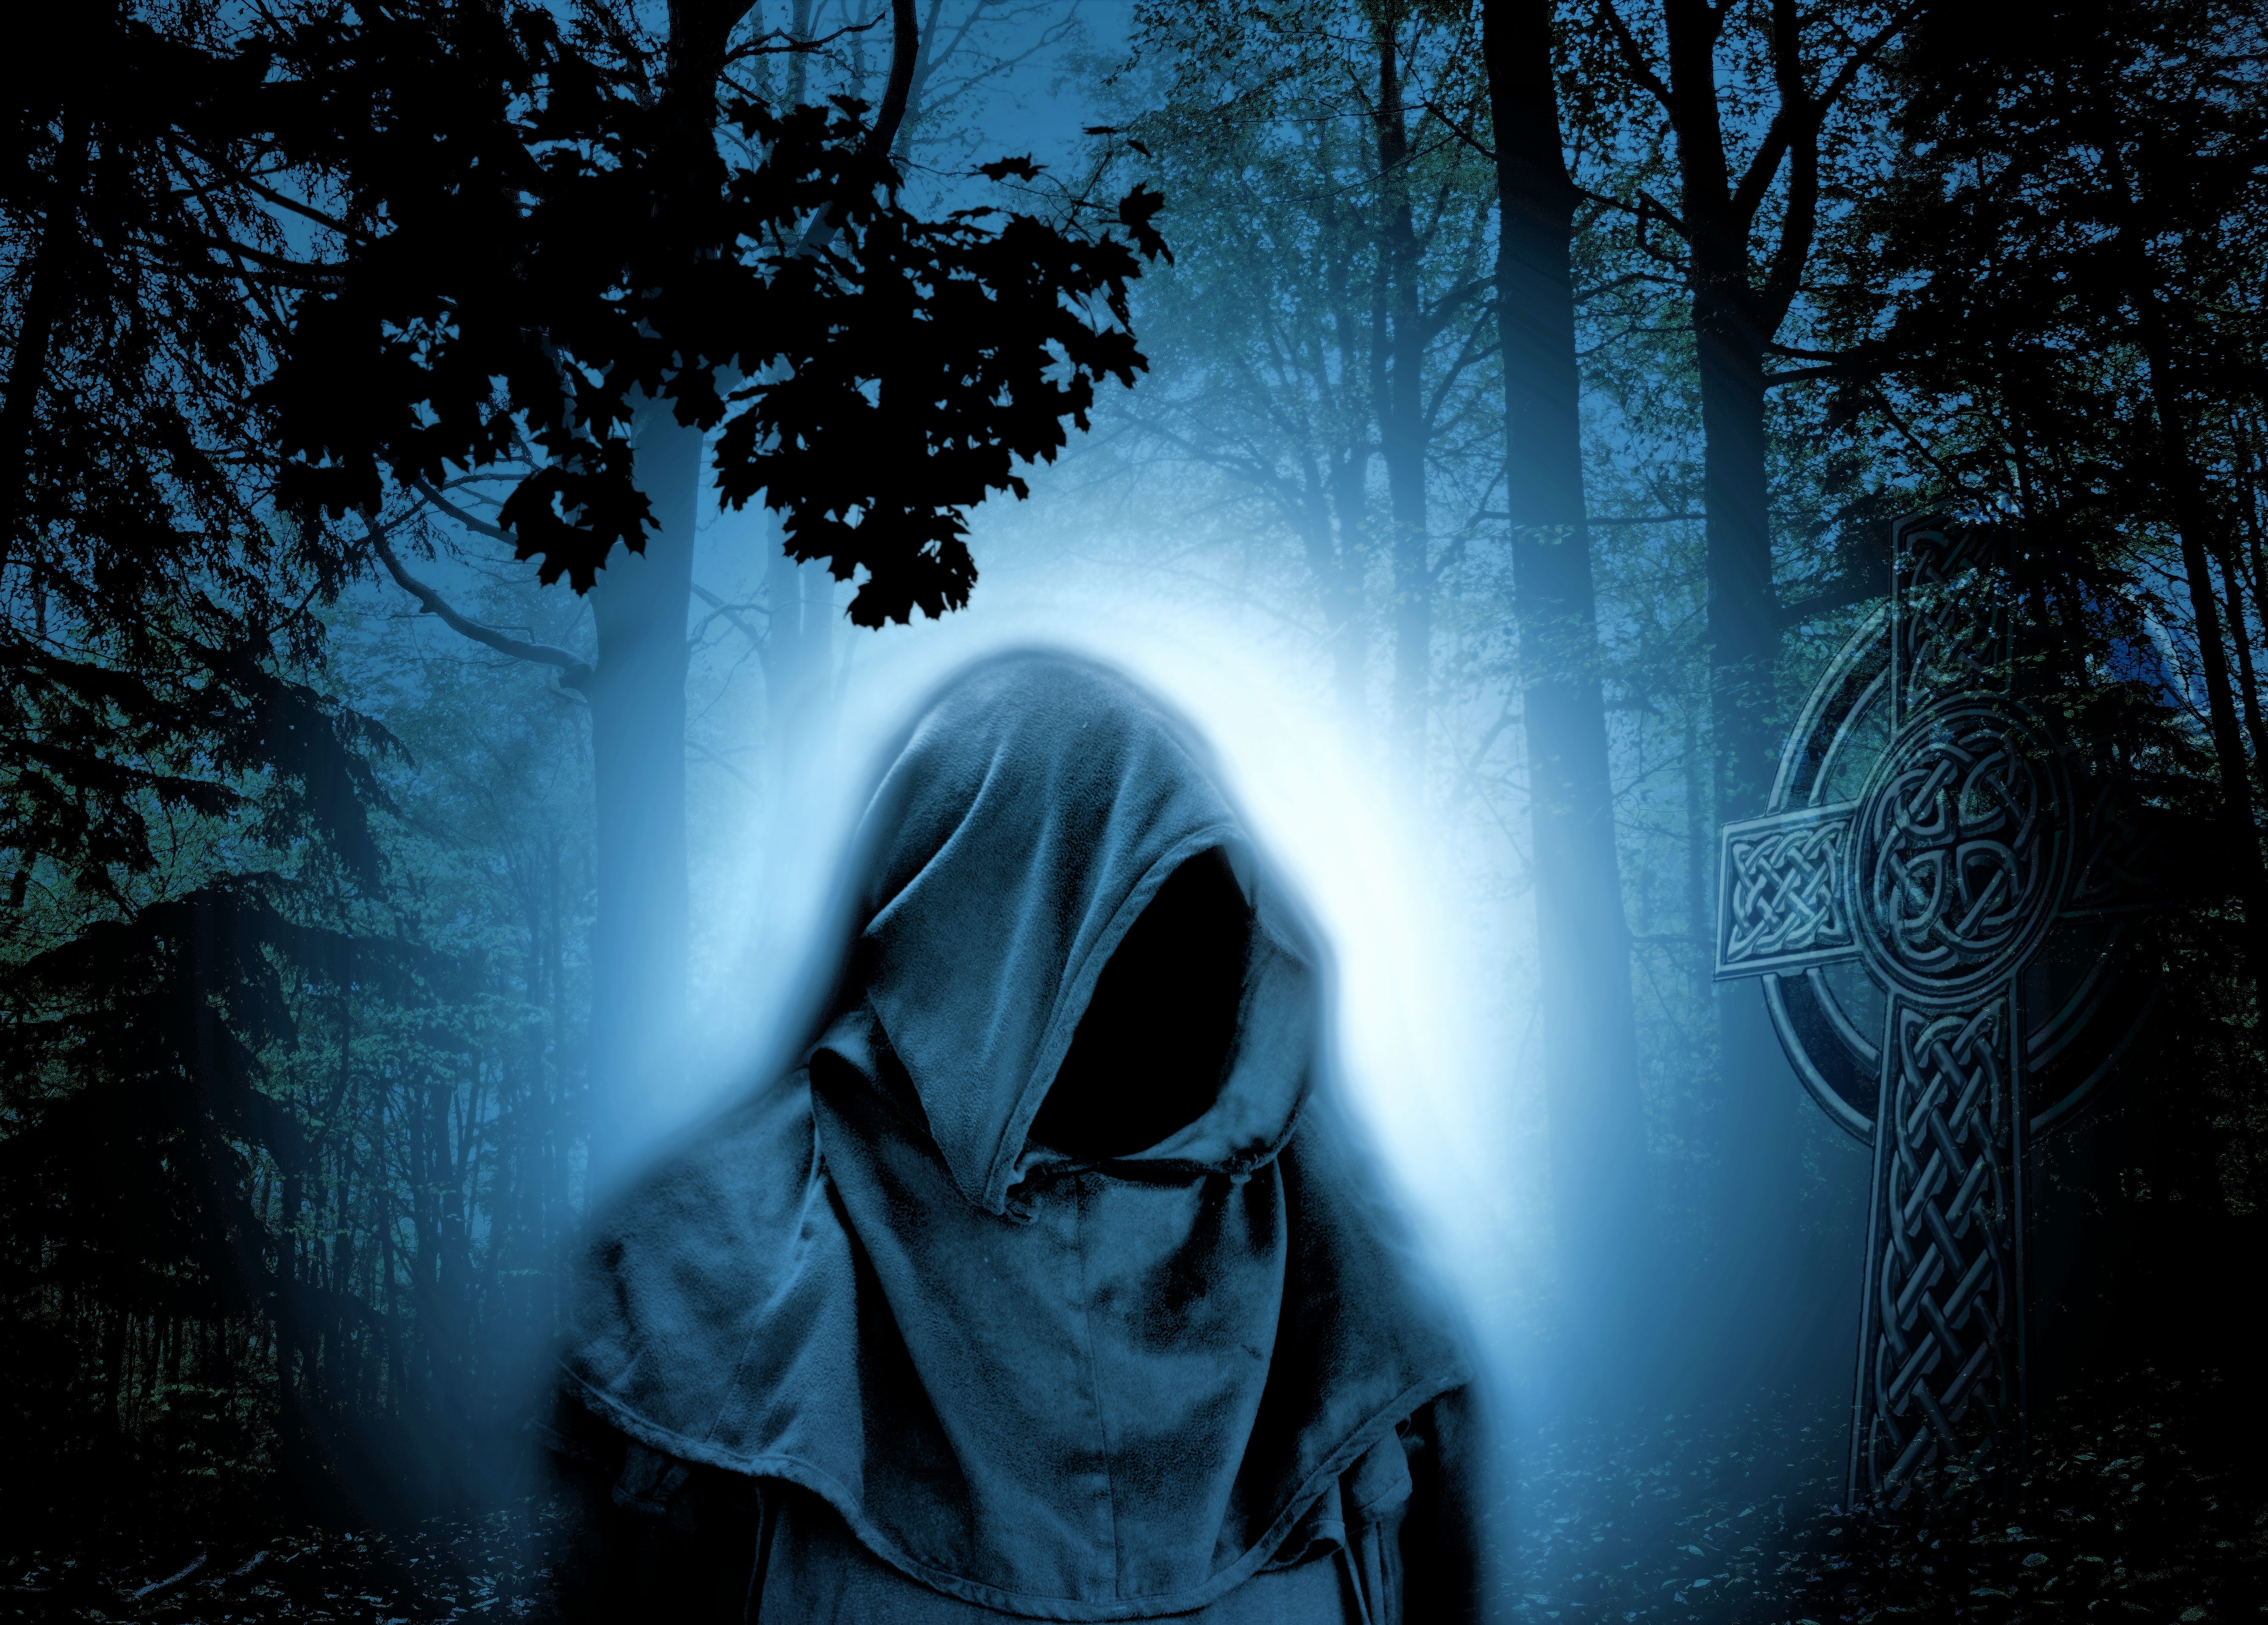
landscape, forest, light, night, sunlight, atmosphere, mystical, darkness, moonlight, fig, mysterious, bright, weird, fantasy, magic, mood, midnight, secret, magician, merlin, screenshot, fairy tales, mysticism, magic forest, atmospheric phenomenon, computer wallpaper